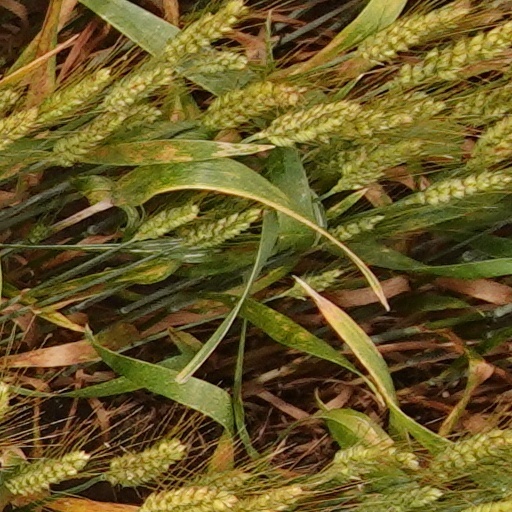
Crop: wheat